Foz do Iguaçu

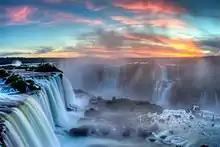
Foz do Iguaçu National Park.

The climate of Foz do Iguaçu is humid subtropical, with two distinctive seasons; one humid and hot in the summer and another, dry and cold, in the winter. The city's annual average temperature is 23.8 °C (74.8 °F), but can be as high as 40 °C (104 °F) in the summer (highest) or as low as -5 °C (23 °F) in the winter (lowest). The average in the summer is 26.5 °C (79.7 °F)and in the winter 15.4 °C (59.6 °F).